Kozak consensus sequence

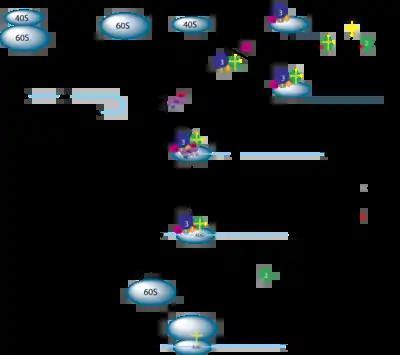
An overview of eukaryotic initiation showing the formation of the PIC and the scanning method of initiation.

The scanning mechanism of Initiation starts when the PIC binds the 5′ end of the mRNA. Scanning is stimulated by Dhx29 and Ddx3/Ded1 and eIF4 proteins. The Dhx29 and Ddx3/Ded1 are DEAD-box helicases that help to unwind any secondary mRNA structure which could hinder scanning. The scanning of an mRNA continues until the first AUG codon on the mRNA is reached, this is known as the "First AUG Rule". While exceptions to the "First AUG Rule" exist, most exceptions take place at a second AUG codon that is located 3 to 5 nucleotides downstream from the first AUG, or within 10 nucleotides from the 5′ end of the mRNA. At the AUG codon a Methionine tRNA anticodon is recognized by mRNA codon. Upon base pairing to the start codon the eIF5 in the PIC helps to hydrolyze a guanosine triphosphate (GTP) bound to the eIF2. This leads to the a structural rearrangement that commits the PIC to binding to the large ribosomal subunit (60S) and forming the ribosomal complex (80S). Once the 80S ribosome complex is formed then the elongation phase of translation starts.